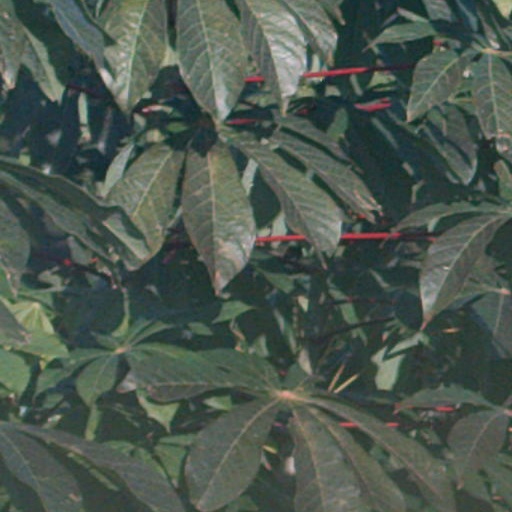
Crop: cassava